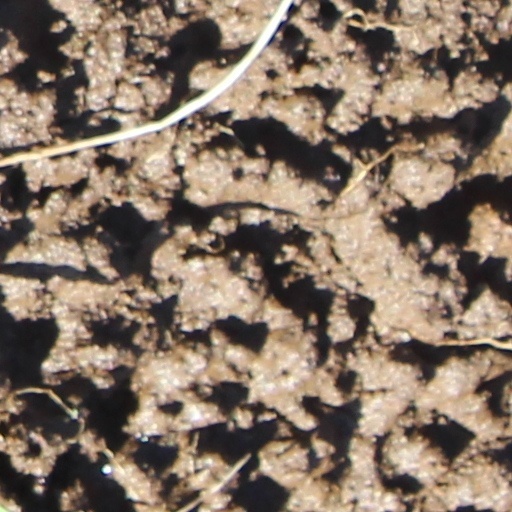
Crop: wheat